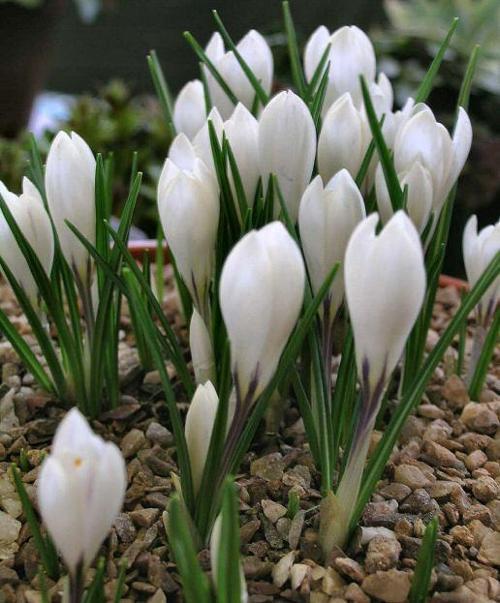
Flower: Crocus